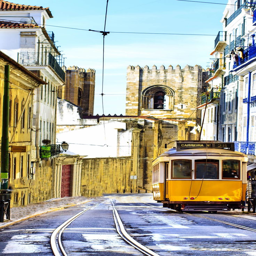
a city with the tram .